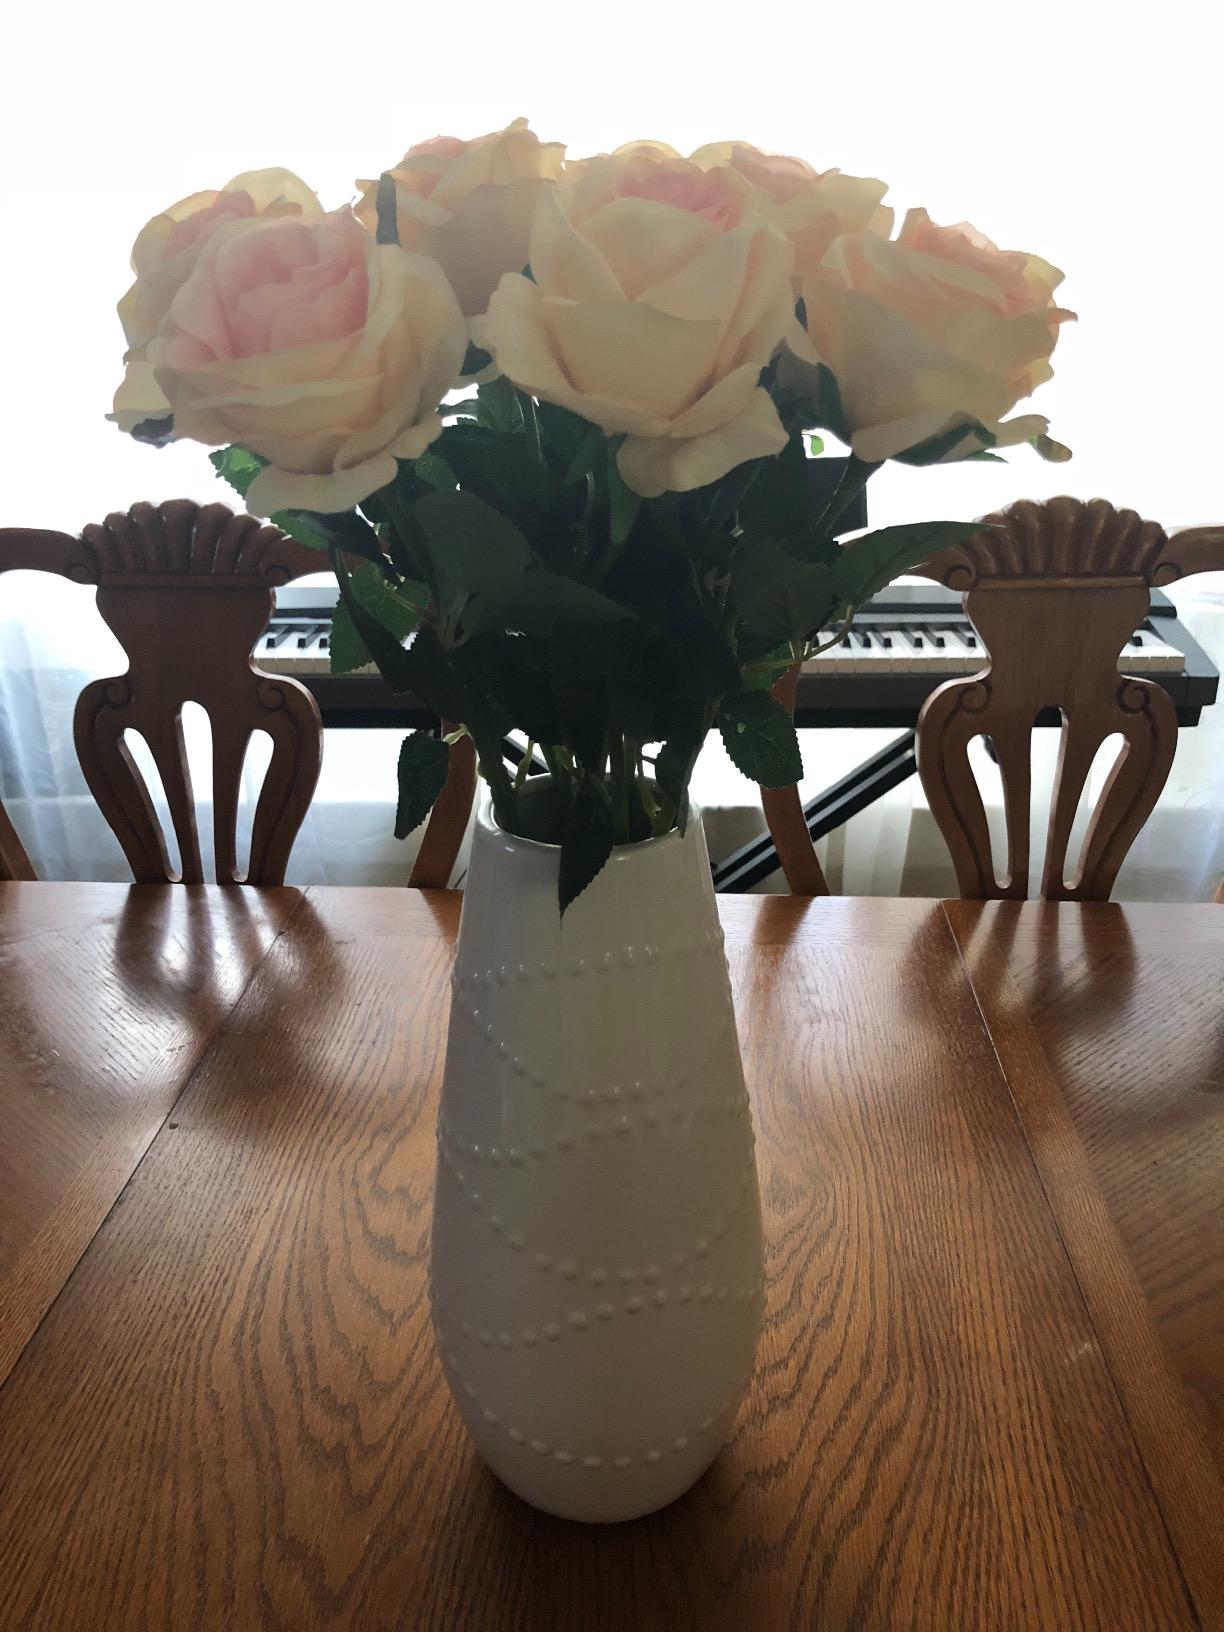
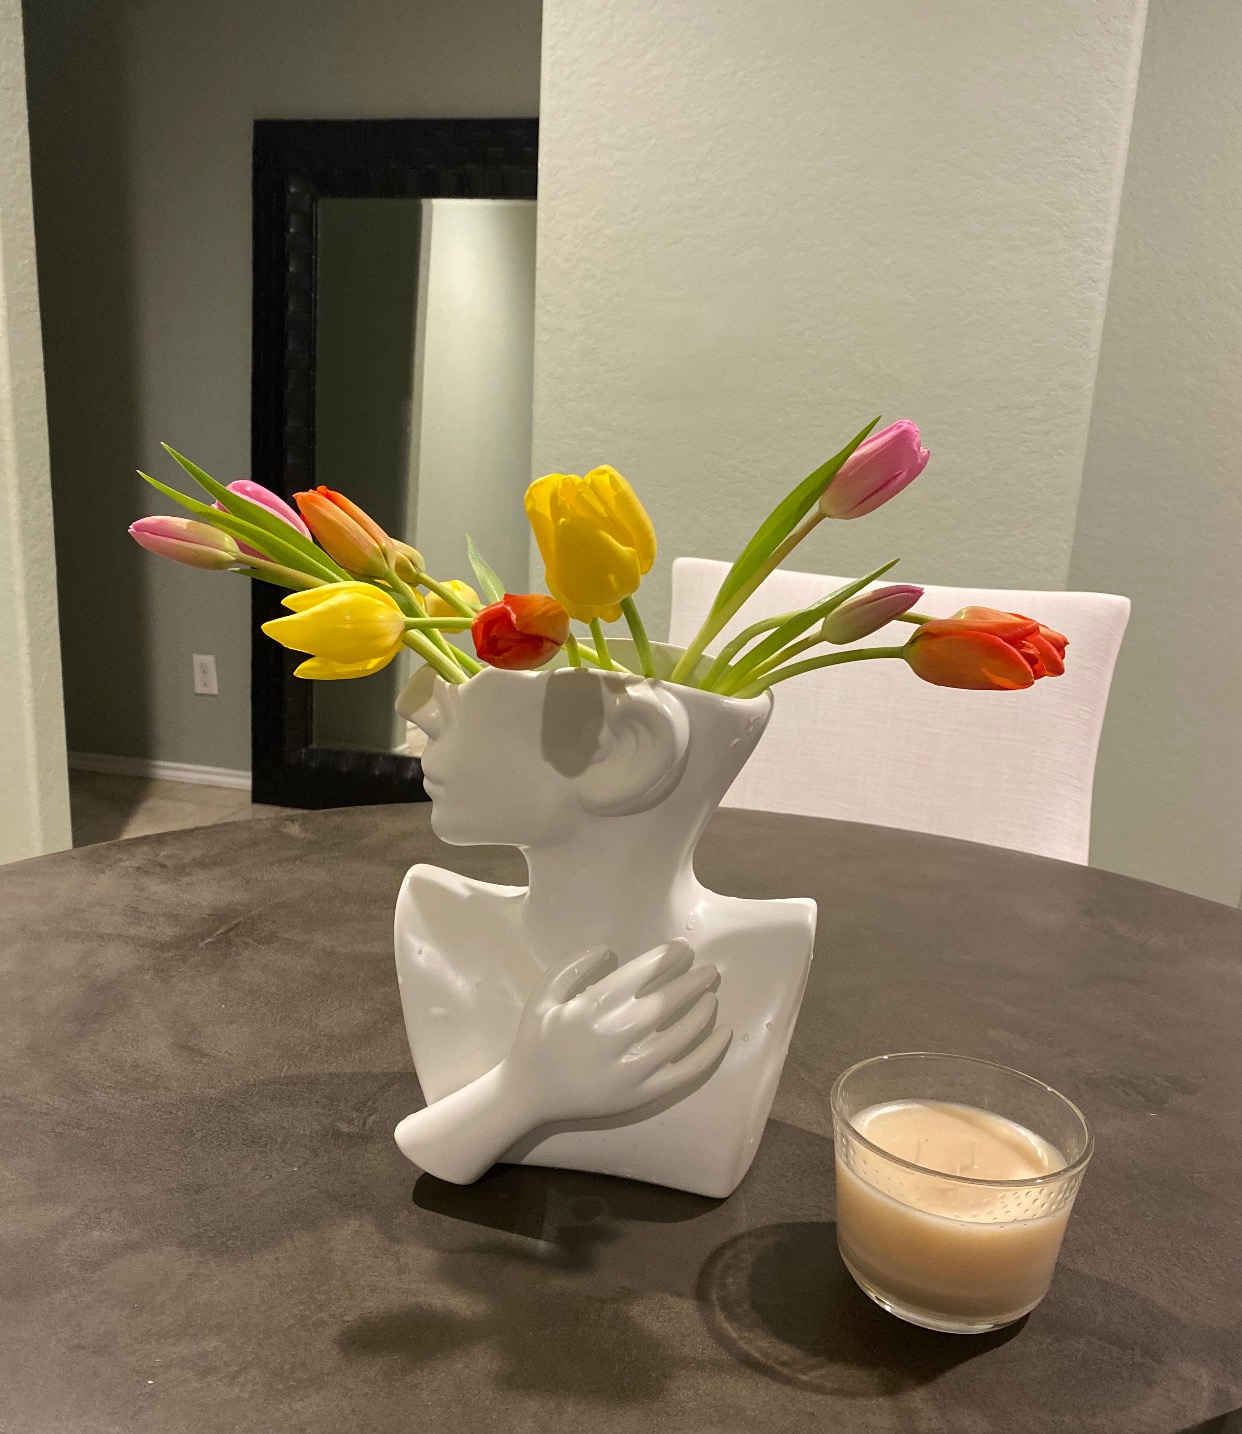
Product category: vase
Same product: no